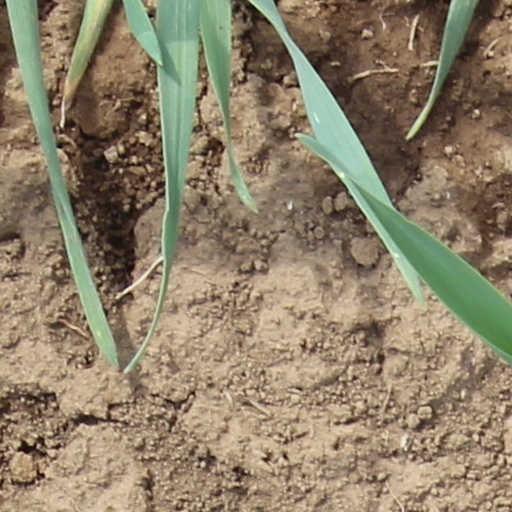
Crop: wheat